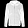
Label: Coat